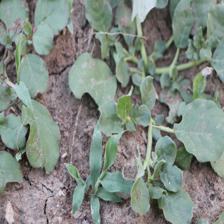
Label: BroadLeafWeed